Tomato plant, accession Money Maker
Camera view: vertical (180 deg); turntable rotation: 60 degrees
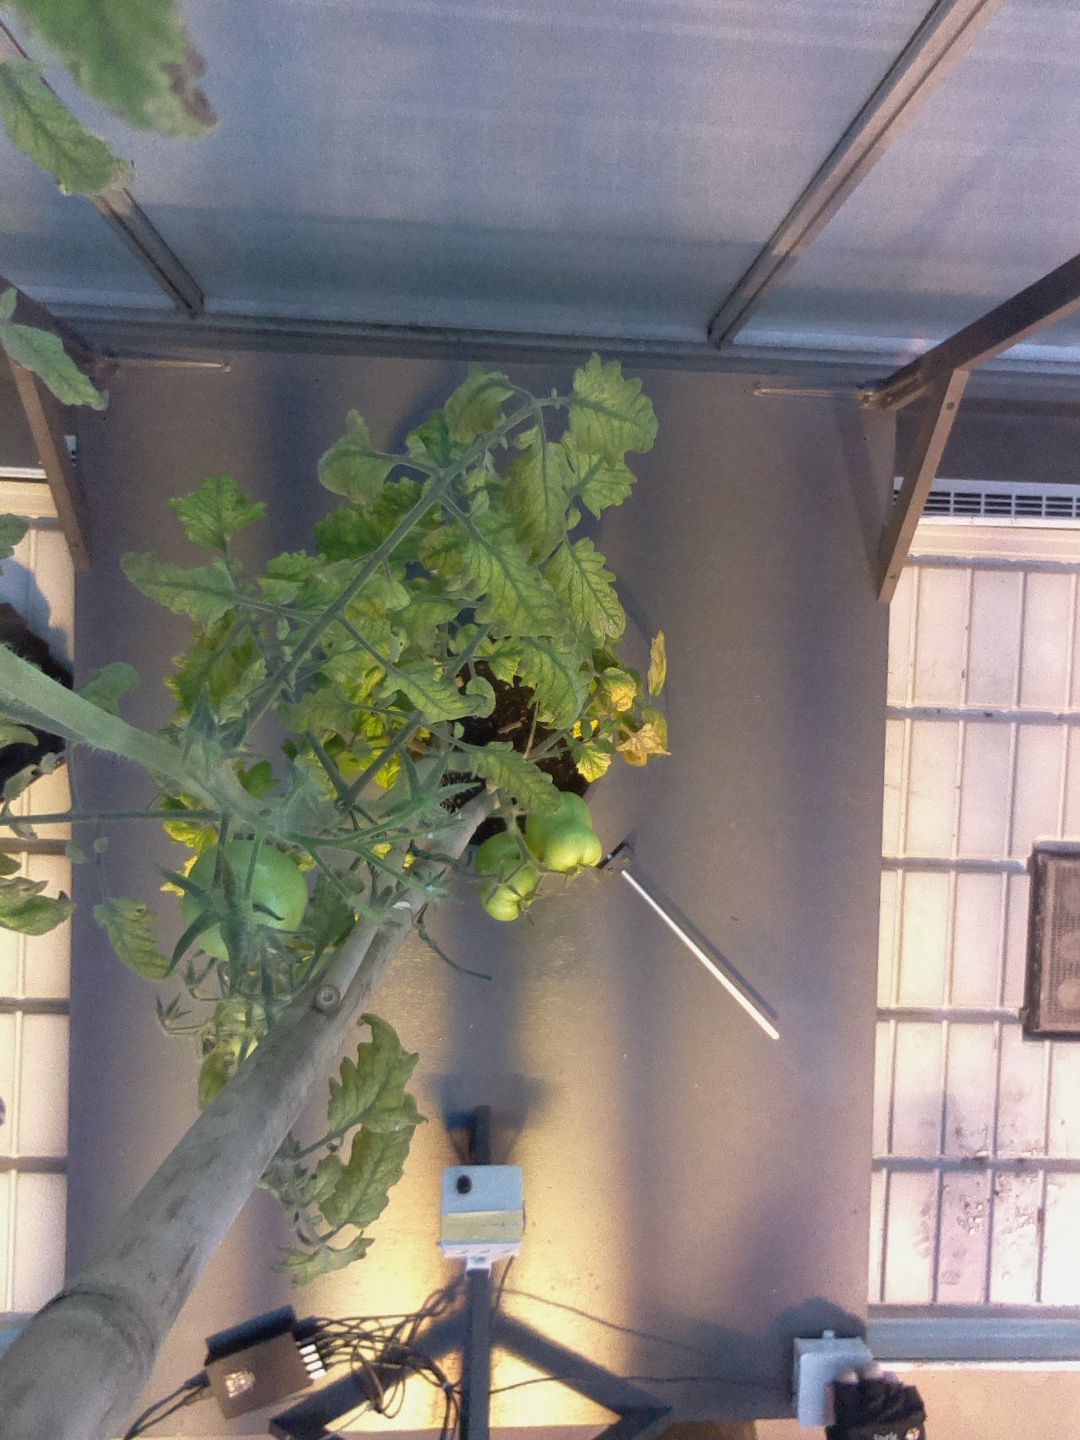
BBCH growth stage 78: 80% -90% of final fruit size